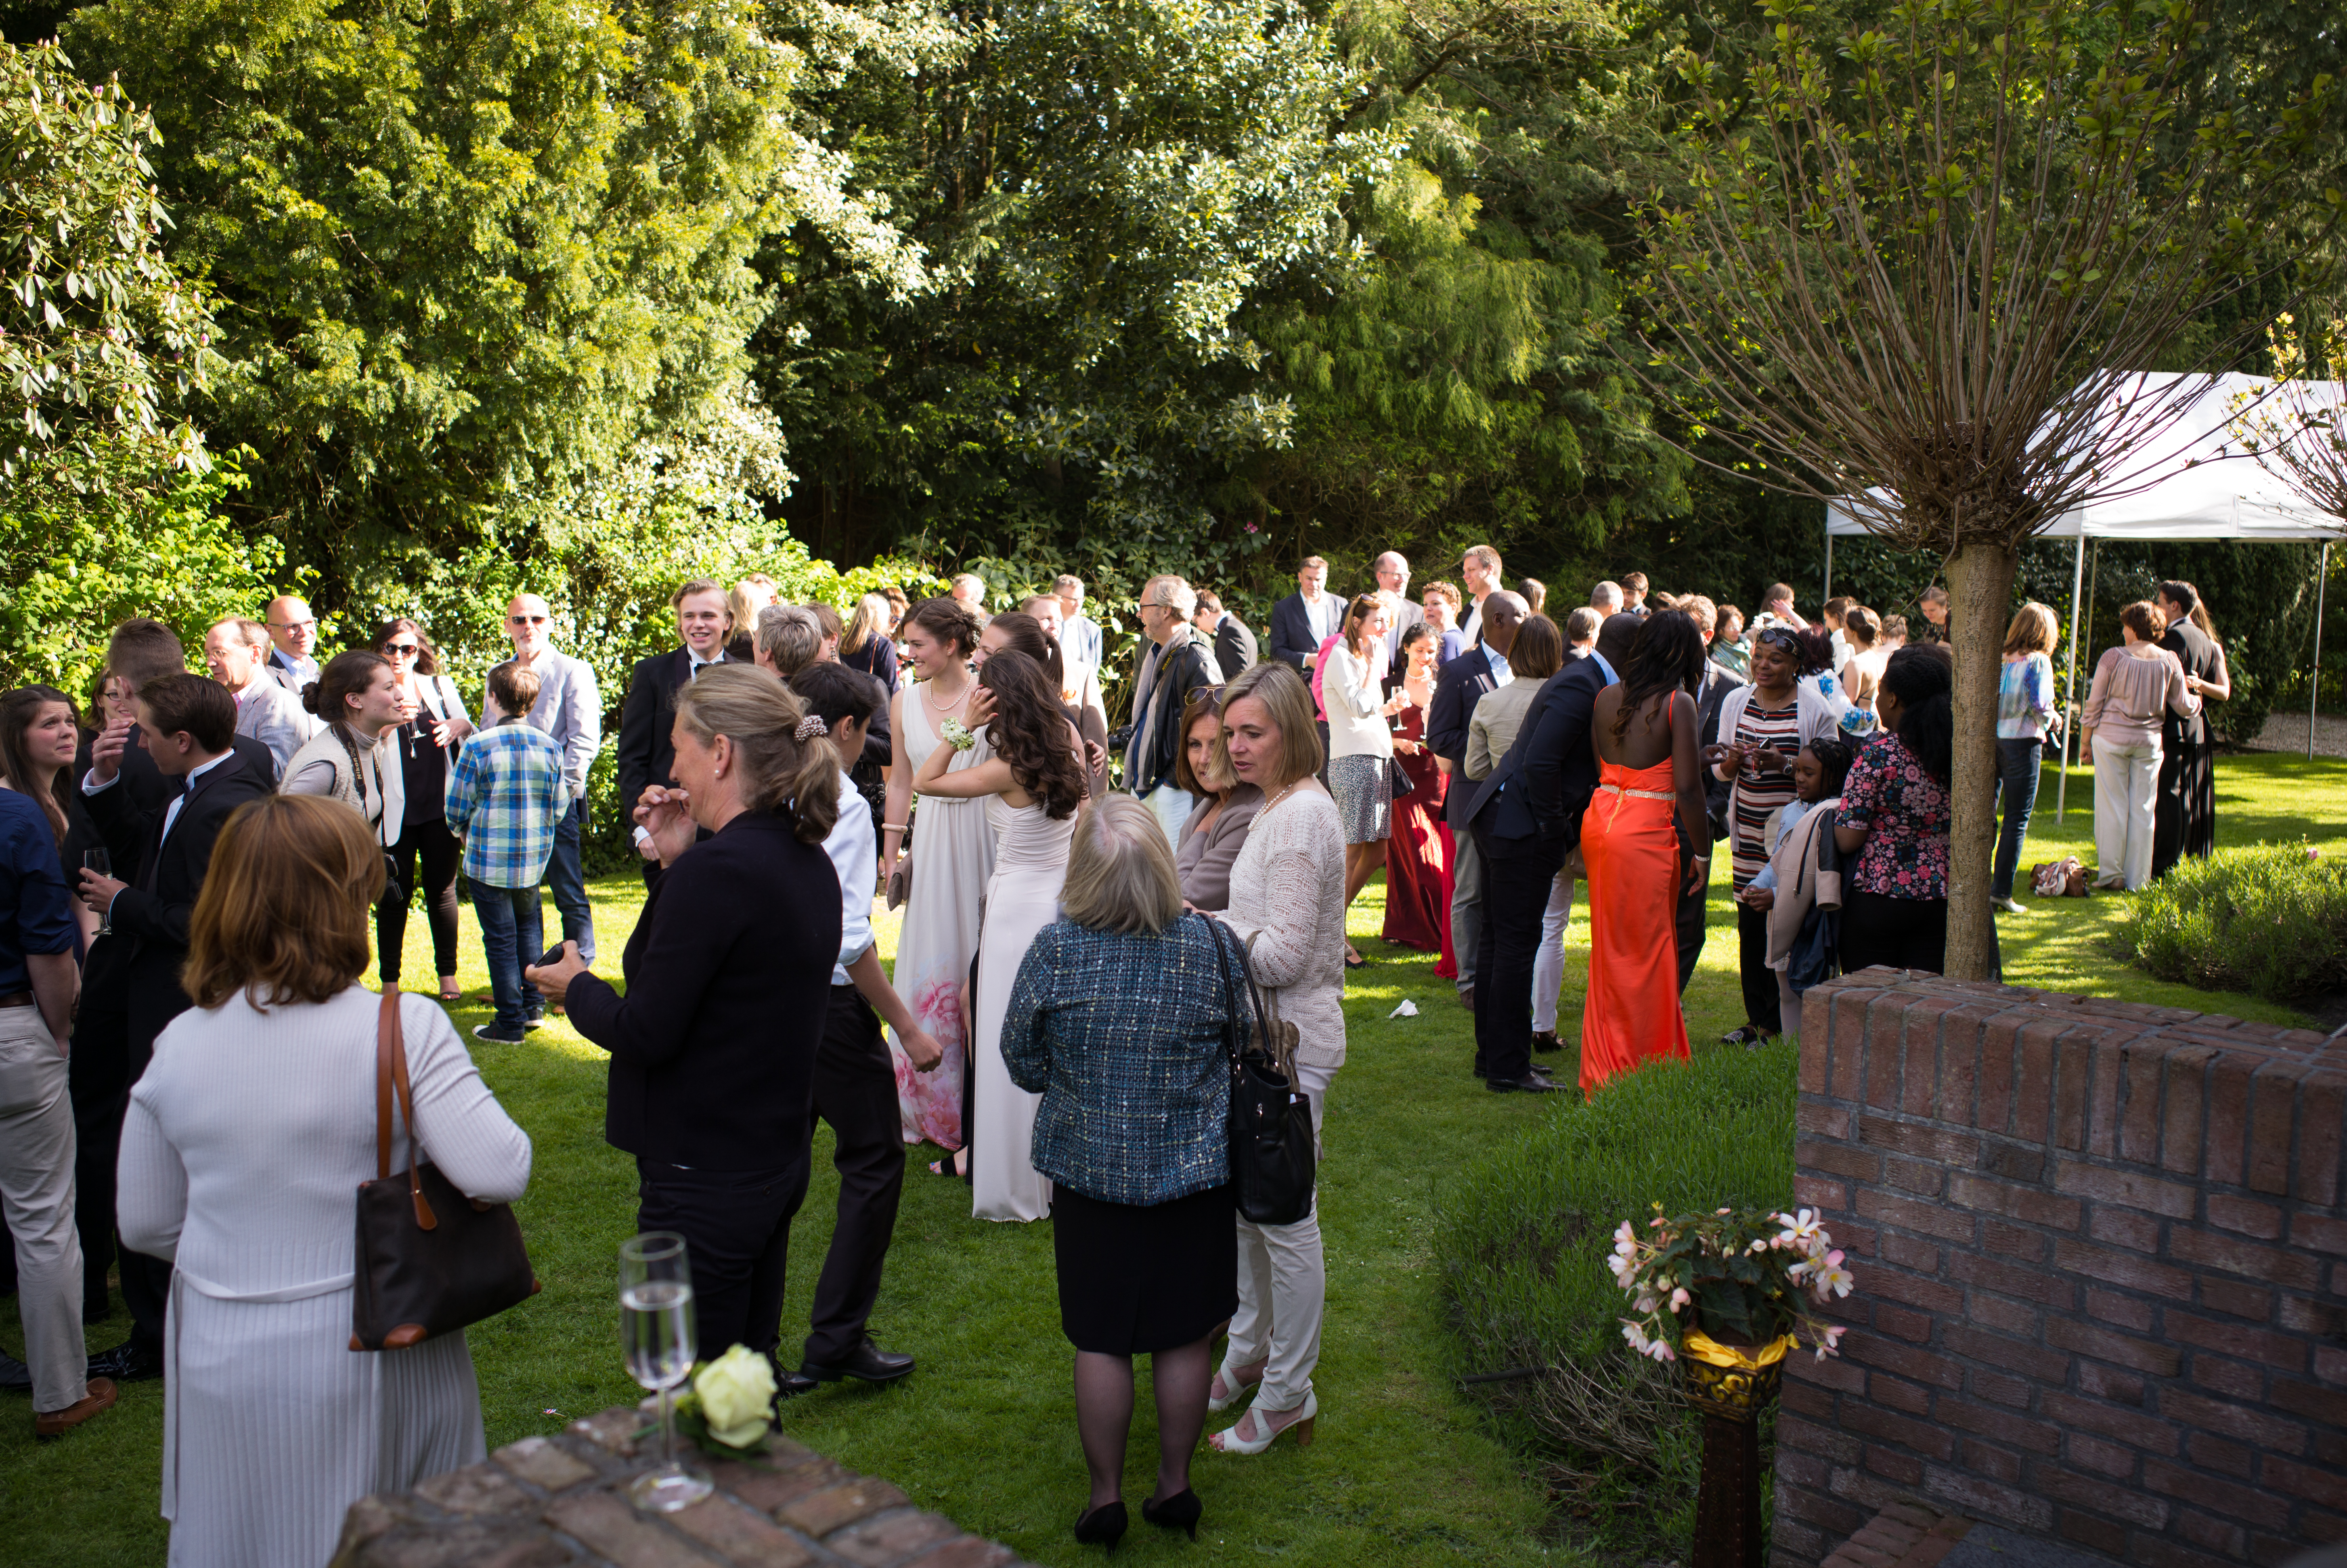
europe, evening, dance, portrait, high, wedding, tuxedo, 2015, ceremony, holland, hague, scheveningen, netherlands, kurhaus, m, american, dress, hotel, dutch, party, school, leica, 240, wassenaar, prom